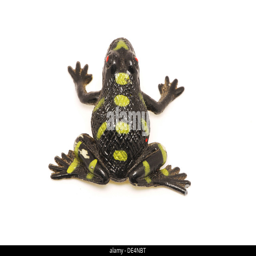
frog on a white background